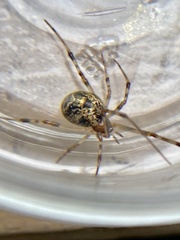
Species: Parasteatoda_tepidariorum